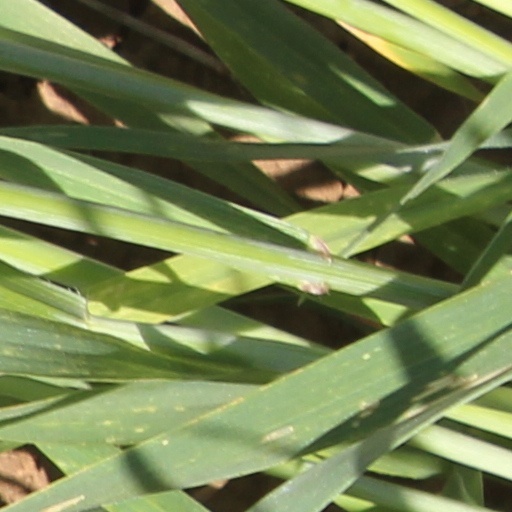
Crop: wheat